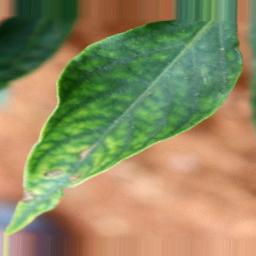
Label: nutritional